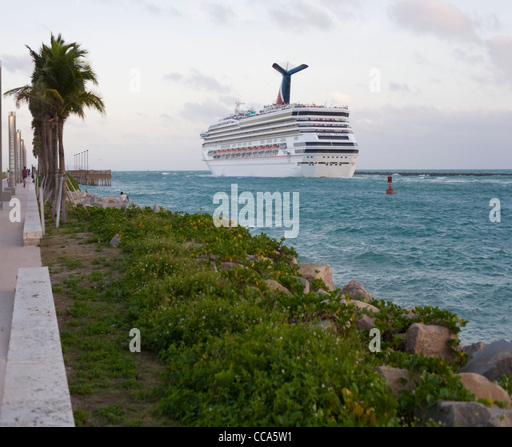
a cruise ship leaving a city passing tourist attraction